Zoran Jolevski

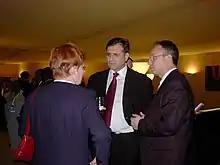
Macedonian President Boris Trajkovski, Finnish President Tarja Halonen, and then-Secretary General of the President, Zoran Jolevski

After the Kosovo refugee crisis ended, Jolevski served as the adviser to Boris Trajkovski, who was a candidate for the Macedonian Presidential elections in 1999. Jolevski prepared the Presidential Program, including writing speeches and serving in other capacities. Following the election, which Trajkovski won, Jolevski served as the Secretary General, which replaced the former position of Chief of Staff. Jolevski was in this position from 1999 to 2004, and also served as the Deputy negotiator and Chief Consultant to the Minister of Economy for accession to the WTO. In 2000, Jolevski was the Chief negotiator in the successful negotiations on the reestablishment of diplomatic relations between Macedonia and the People's Republic of China. Jolevski was also a member of the Committee "E-Macedonia for All" under the auspices of Macedonia.